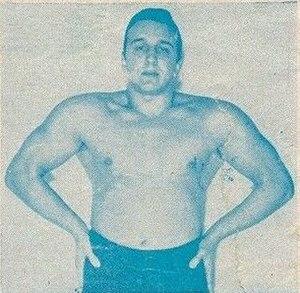
Page 4 du programme de catch du 6 mars 1953 à Chicago à l'International Amphitheatre avec Bill Melby et Bob Orton.
Robert Dale "Bob" Orton, Sr., né le 21 juillet 1929 à Kansas City, Kansas et mort le 16 juillet 2006 à Las Vegas, Nevada, était un catcheur américain. C'est le père du catcheur Bob Orton, Jr. et le grand-père du catcheur Randy Orton.